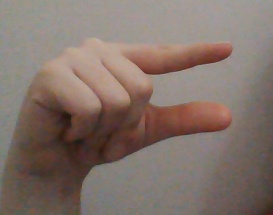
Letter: dal